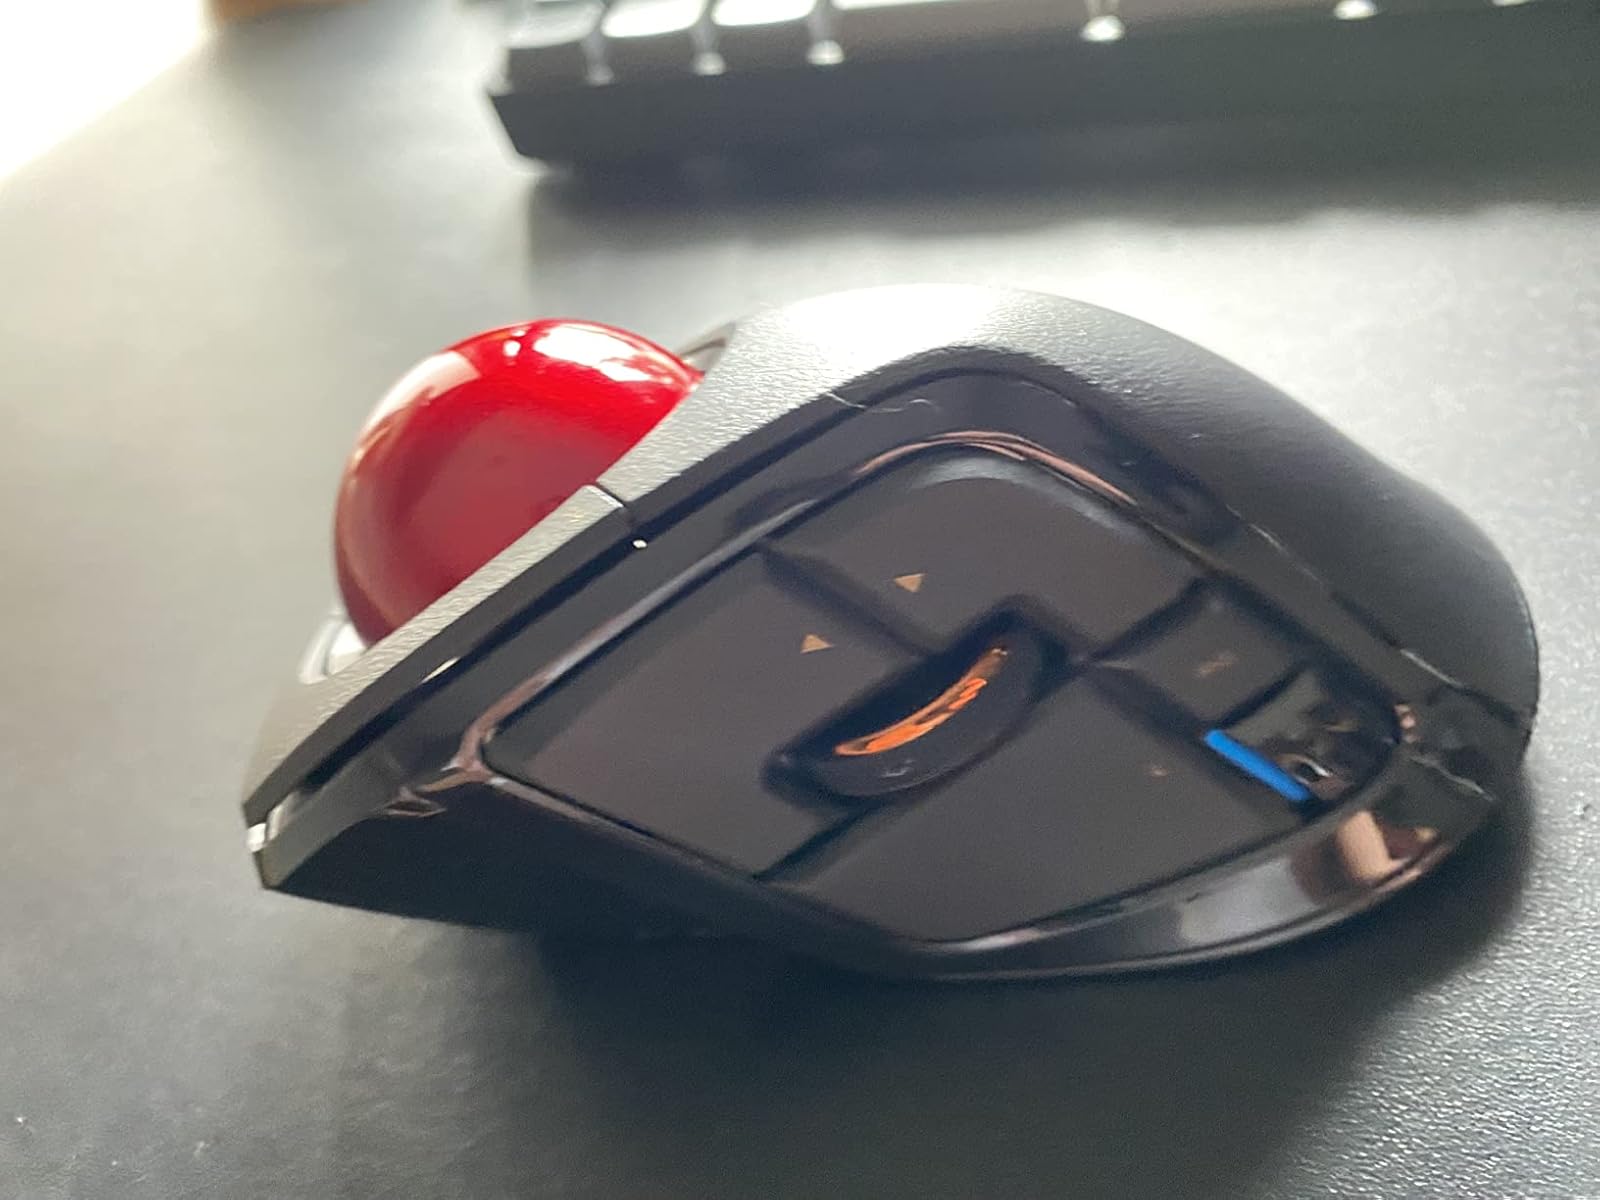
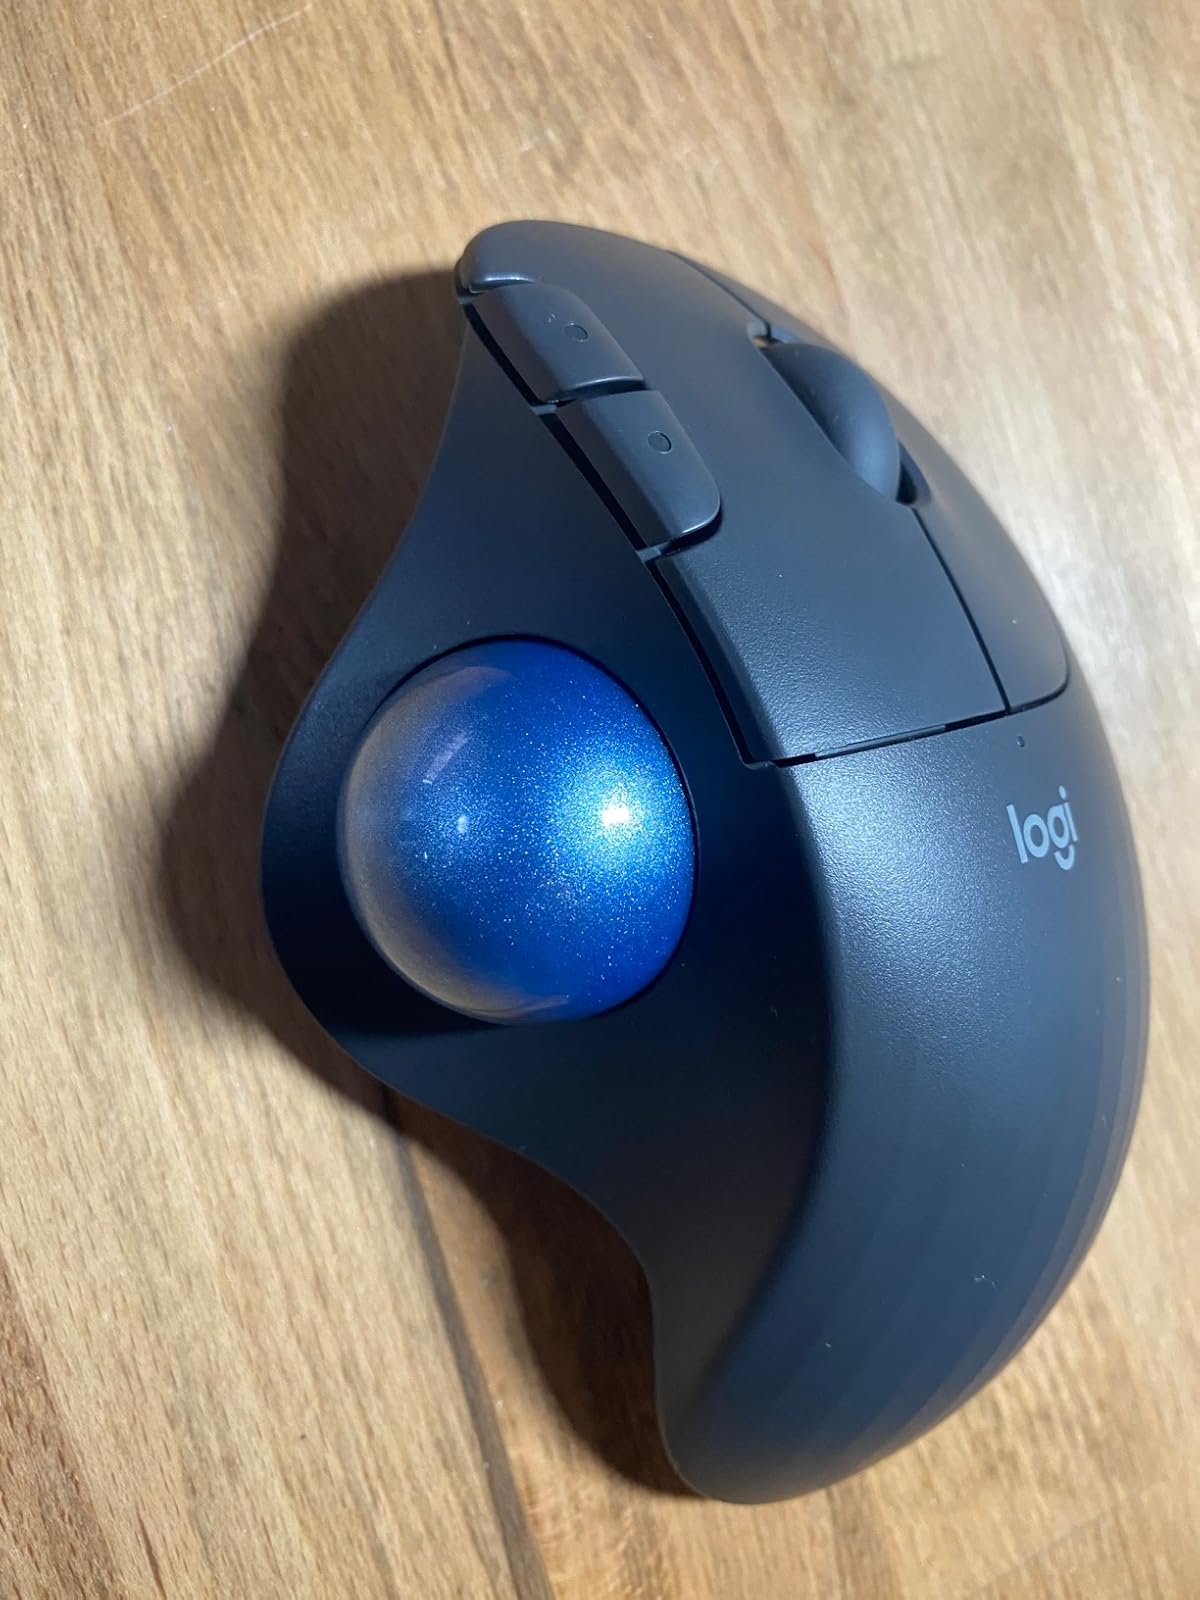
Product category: mouse
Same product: no